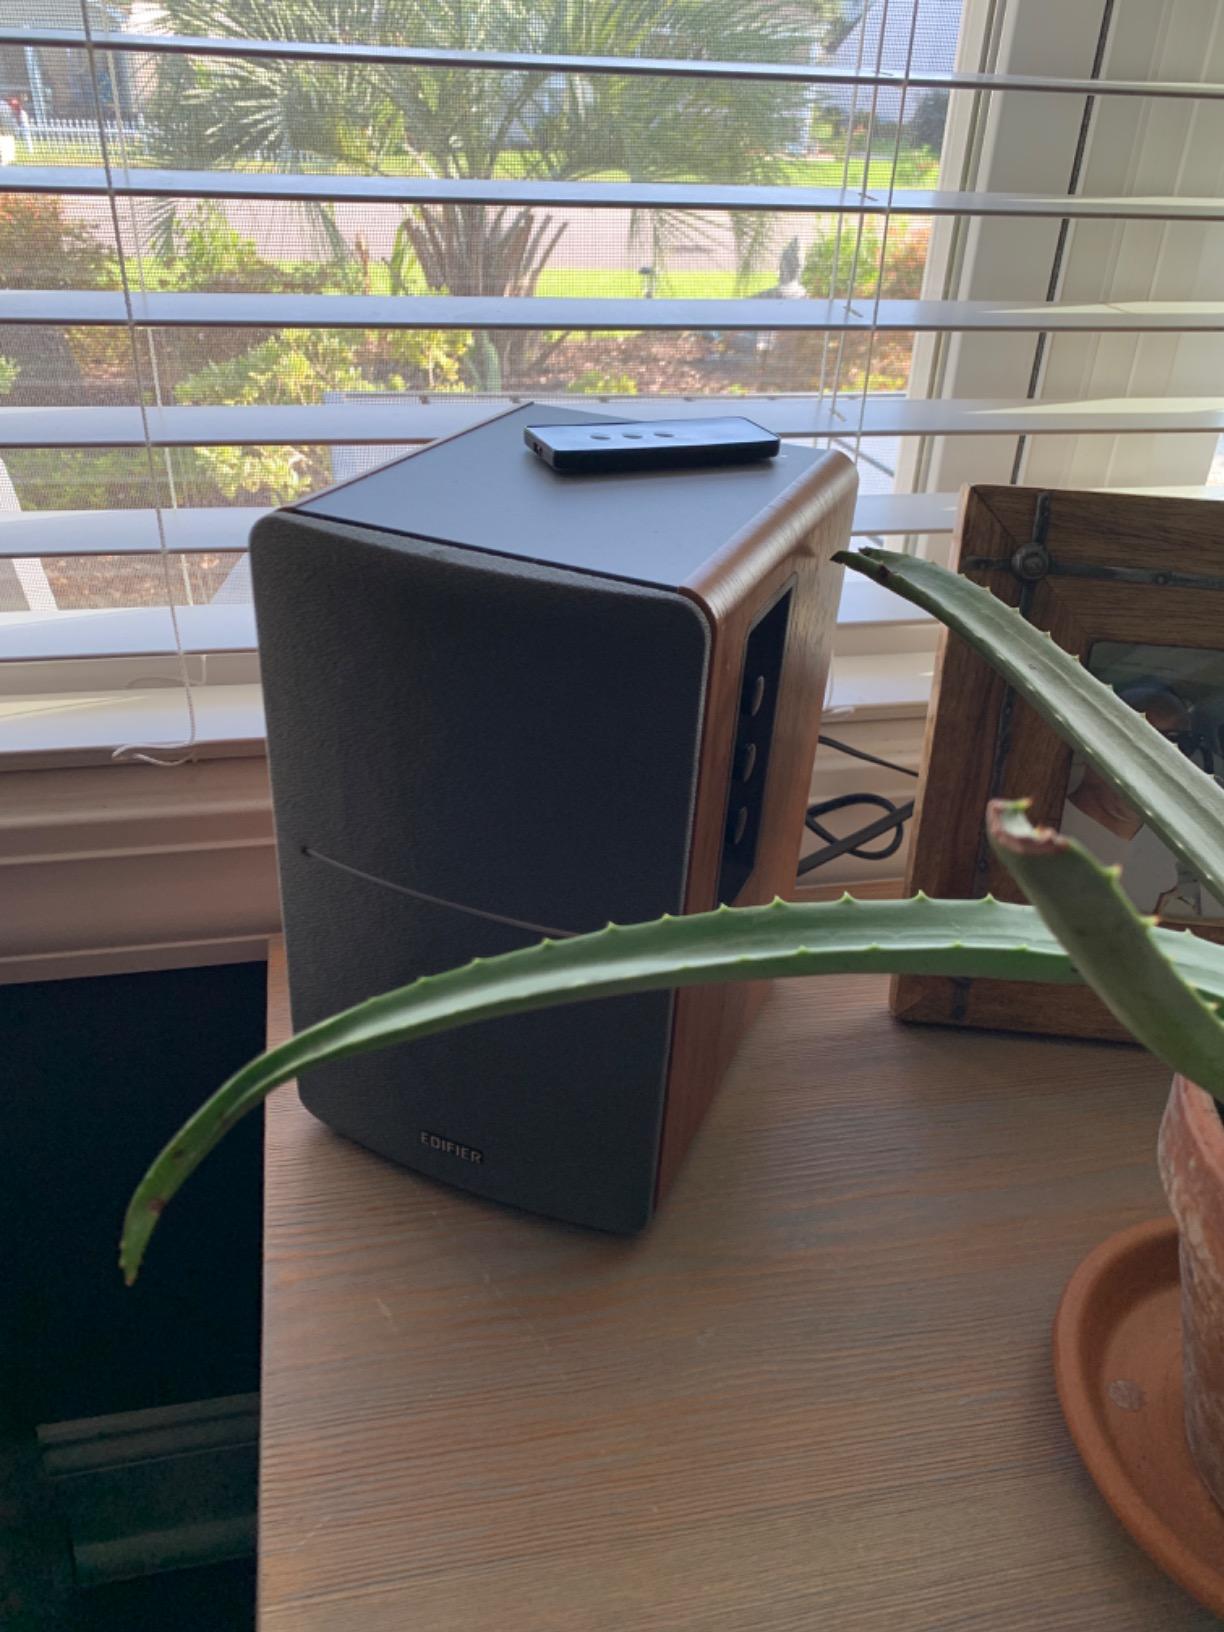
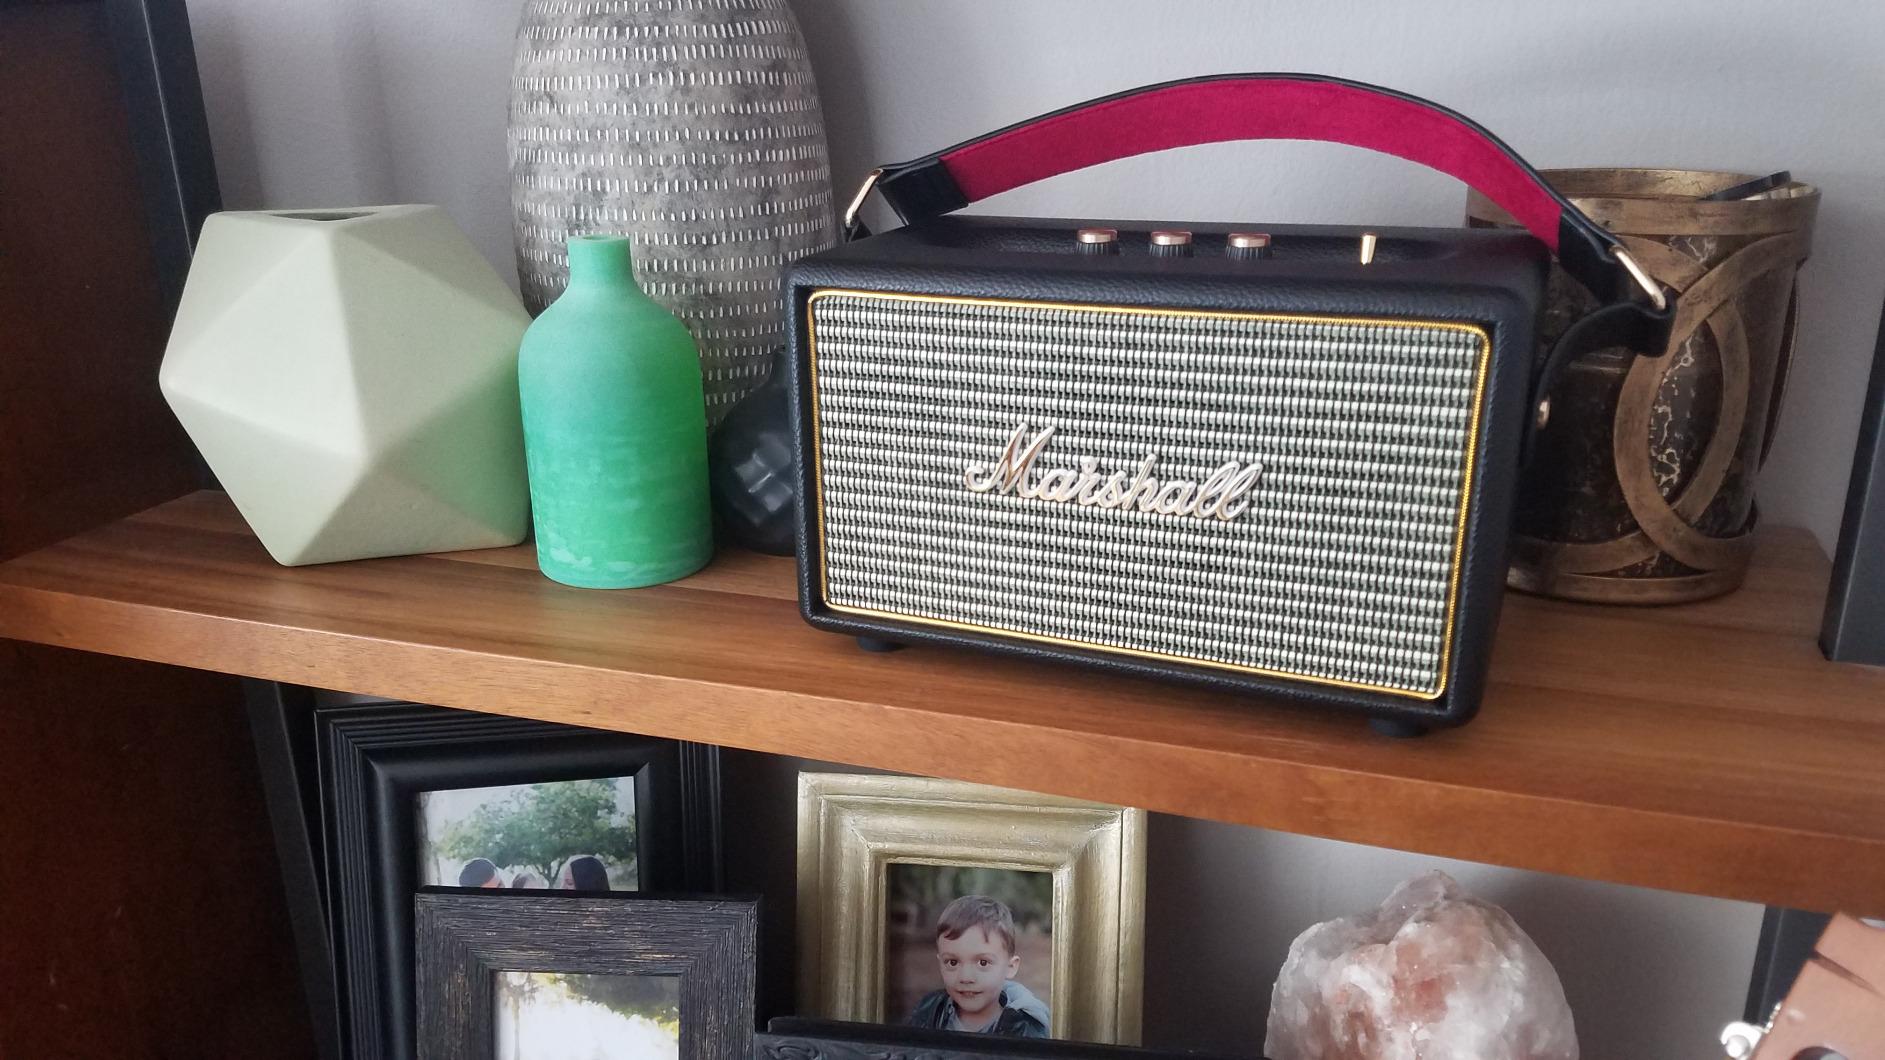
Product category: speaker
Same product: no